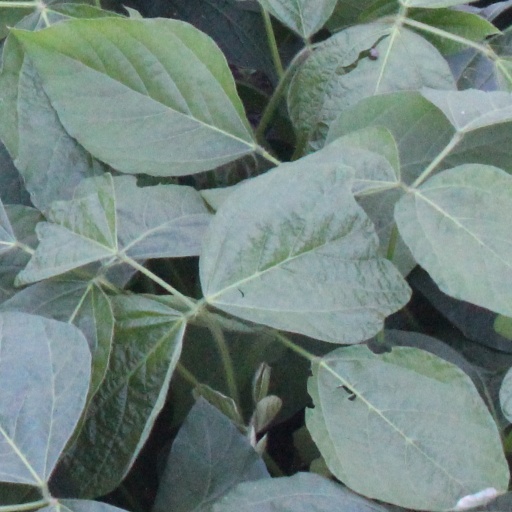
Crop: soybean